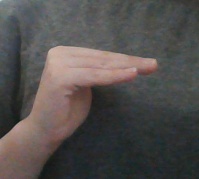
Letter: haa